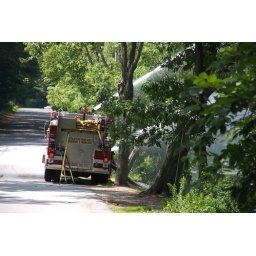
I guess the water from the pond by my house is good for cleaning the hoses in the fire trucks.